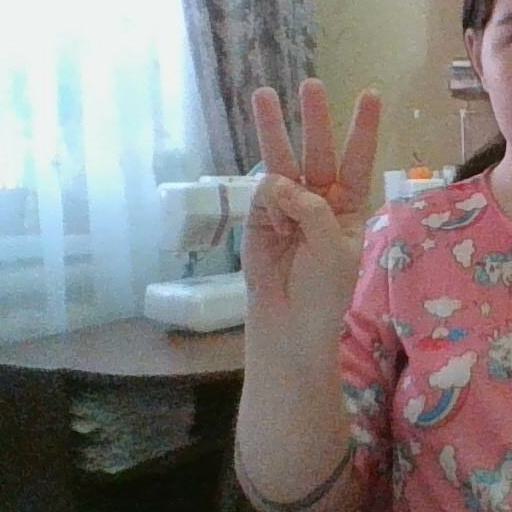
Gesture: three